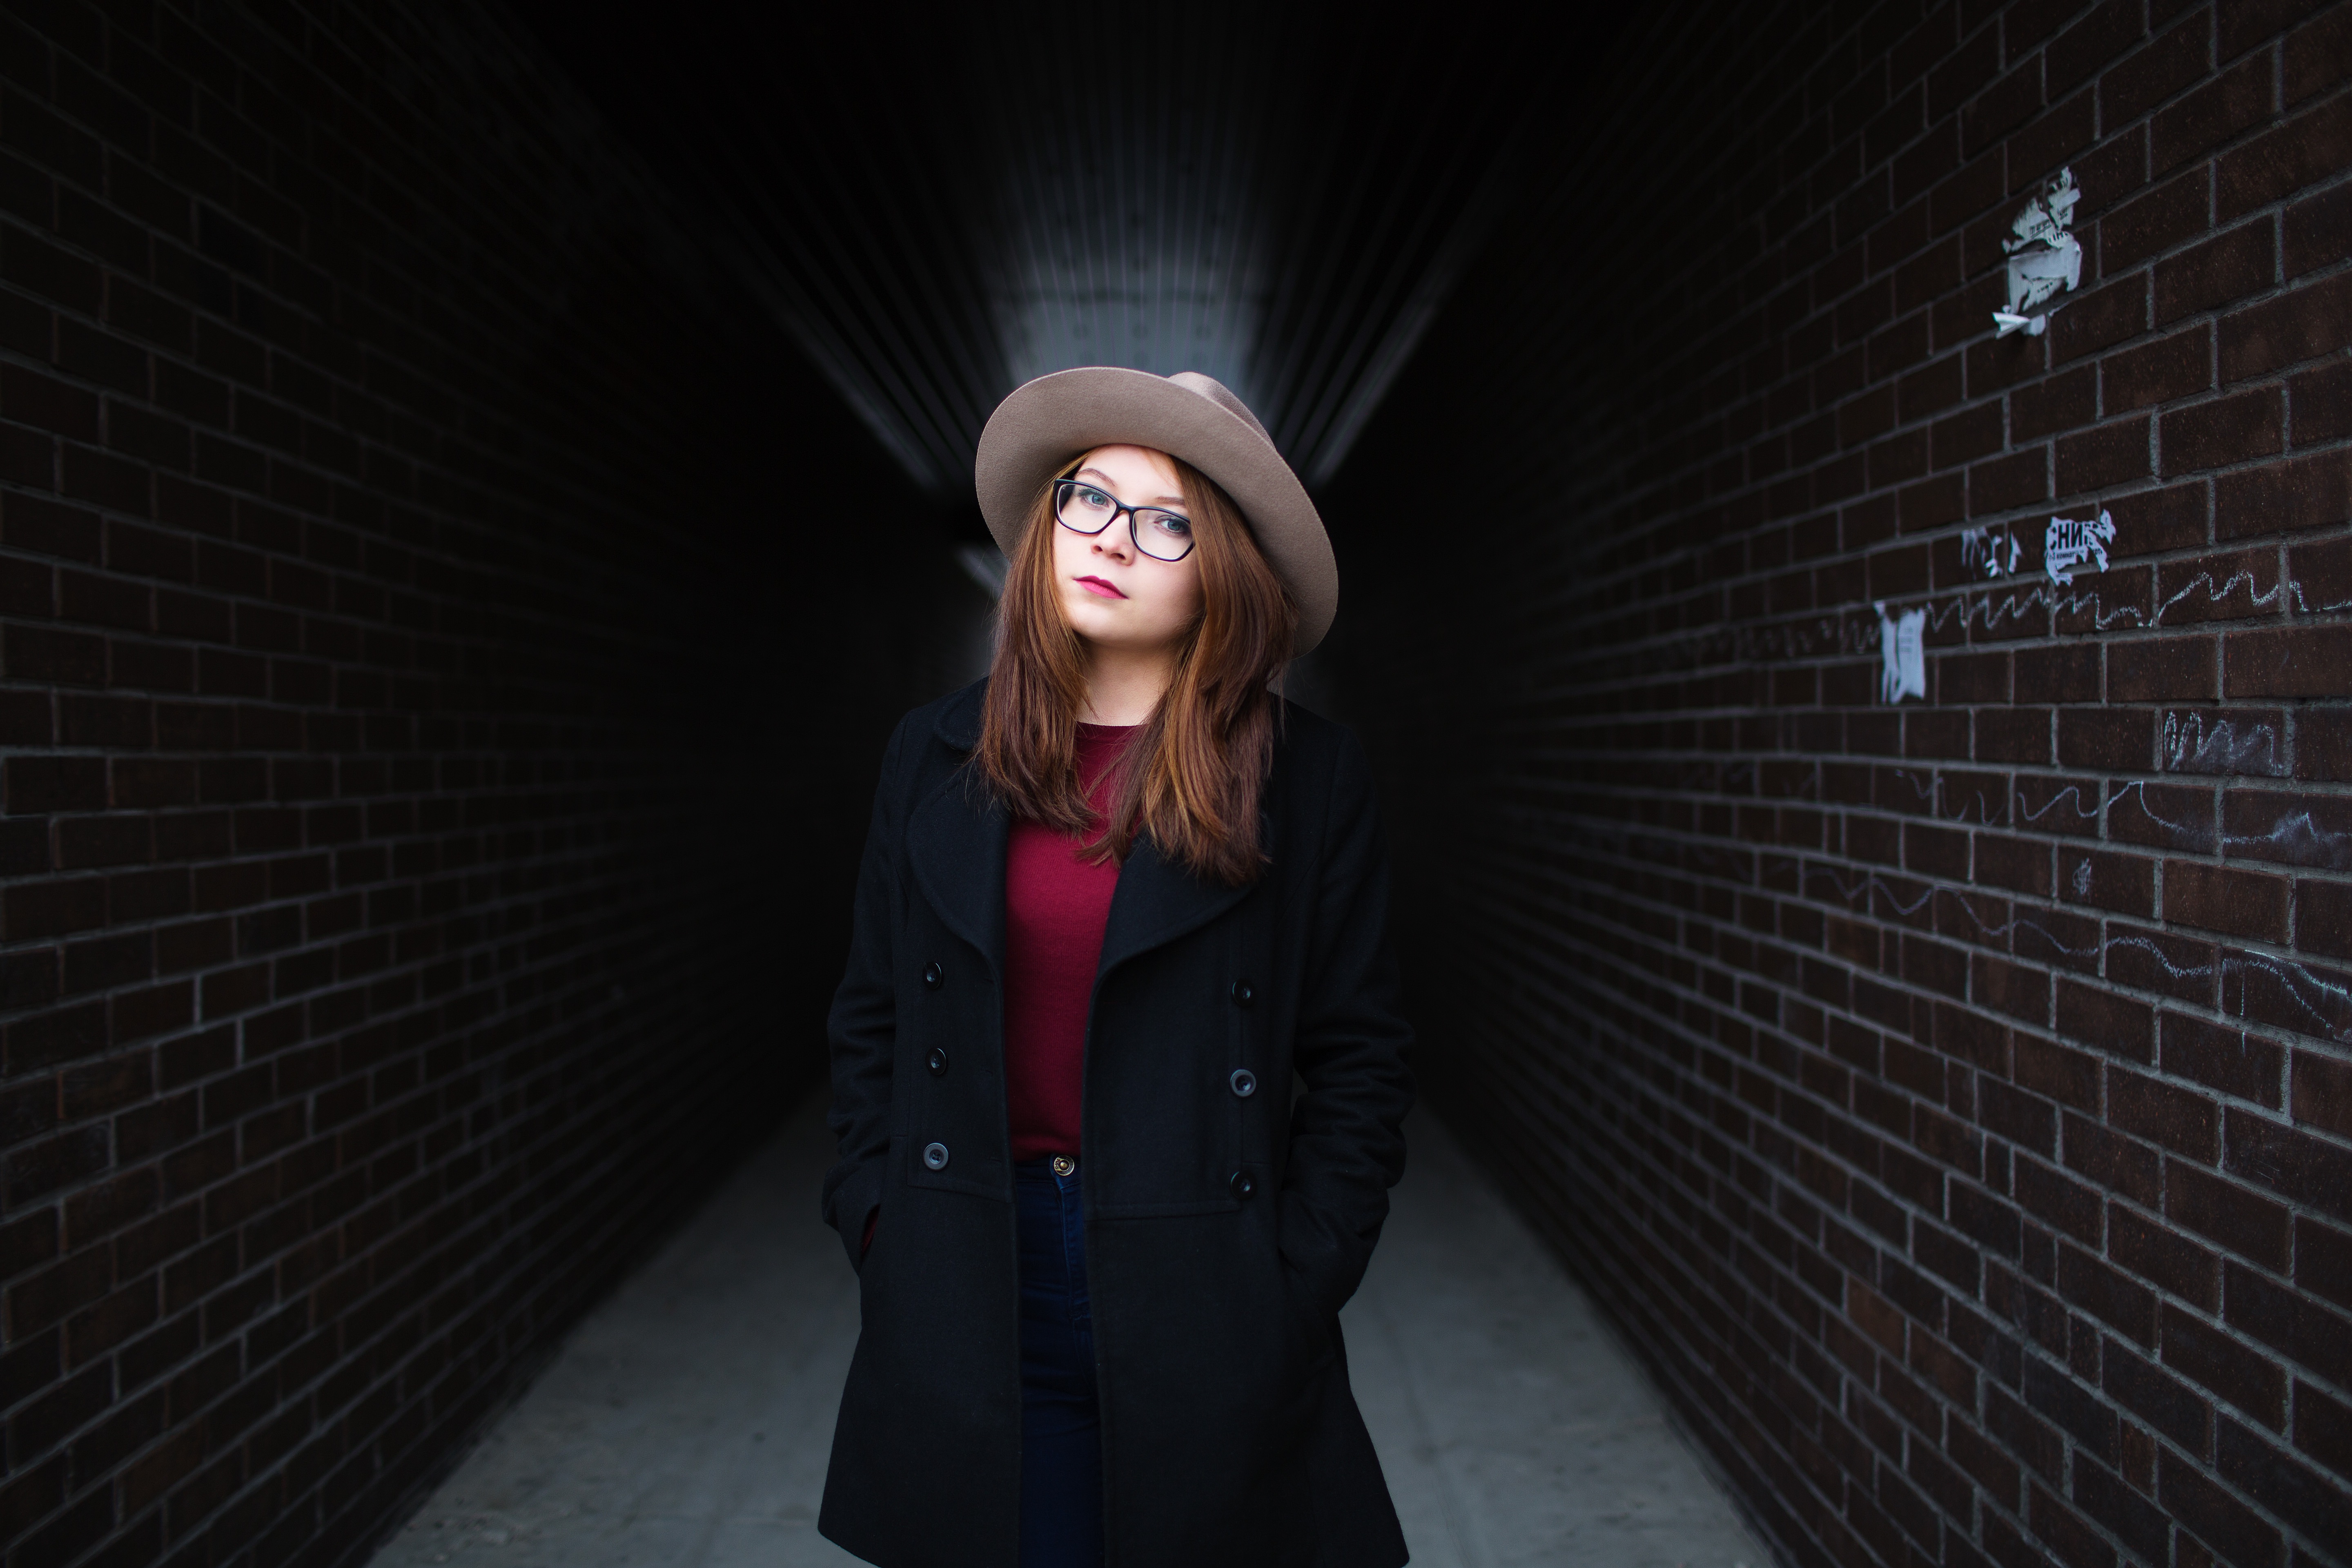
light, photography, model, red, darkness, fashion, black, snapshot, screenshot, photo shoot